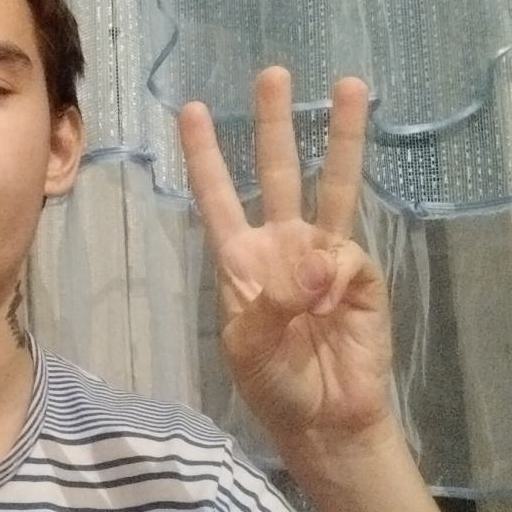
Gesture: three